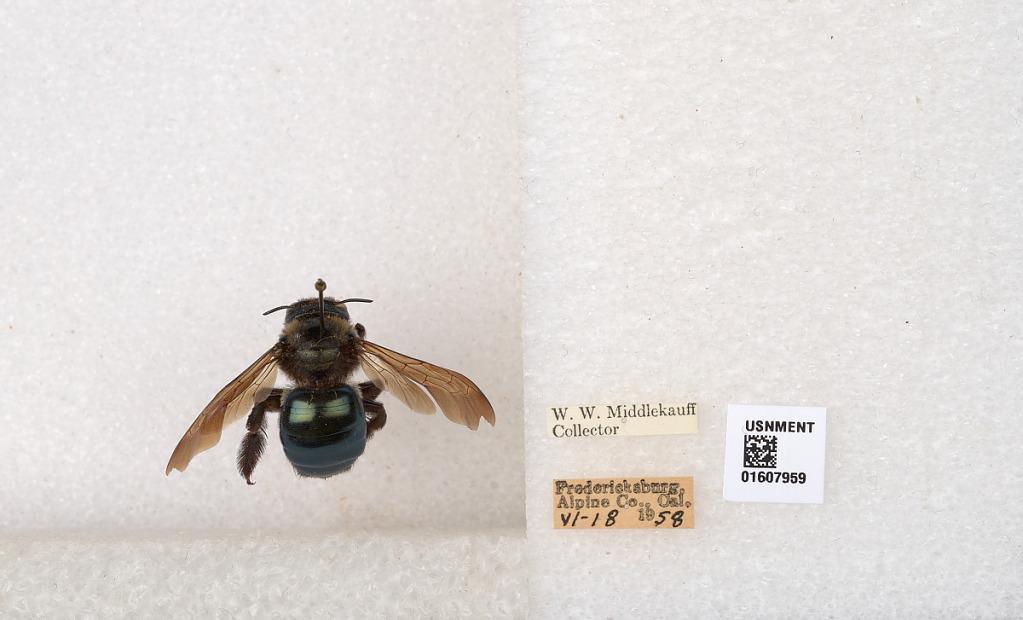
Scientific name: Xylocopa (Xylocopoides) californica californica Cresson
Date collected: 1958-6-18
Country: United States
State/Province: California
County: Alpine
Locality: Fredericksburg
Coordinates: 38.8288, -119.787